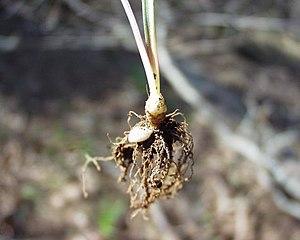
Gagée des prés, (Gagea pratensis), une photographie issue du site internet http://sophy.u-3mrs.fr/. L'accord de l'auteur, H. Brisse, se situe ici.